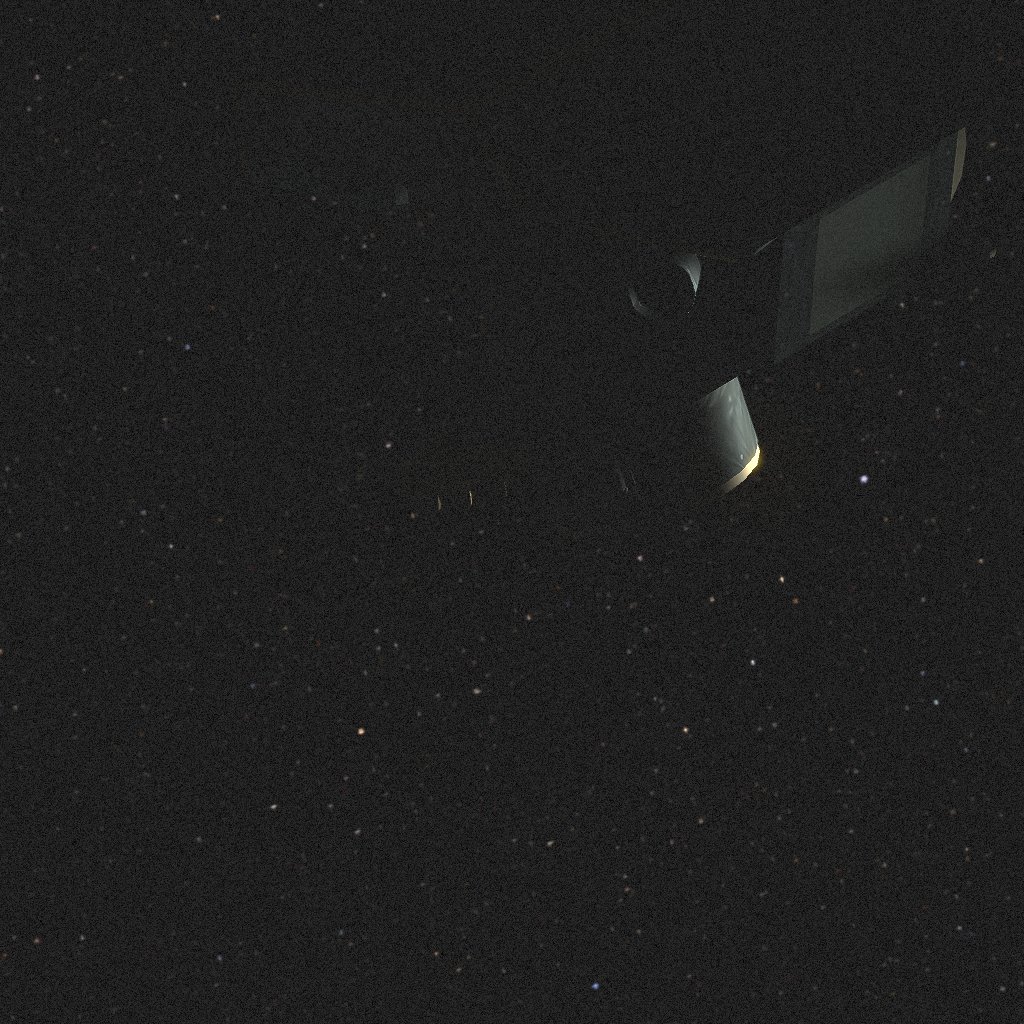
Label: cheops